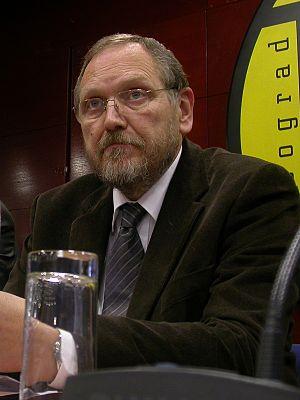
Radomir Naumov est un homme politique serbe. Membre du Parti démocratique de Serbie, il a été ministre des Mines et de l'Énergie dans le premier gouvernement dirigé par Vojislav Koštunica. Du 15 mai 2007 au 7 juillet 2008, il a été ministre des Cultes du second gouvernement Koštunica.